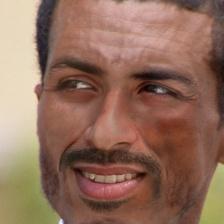
Label: faces